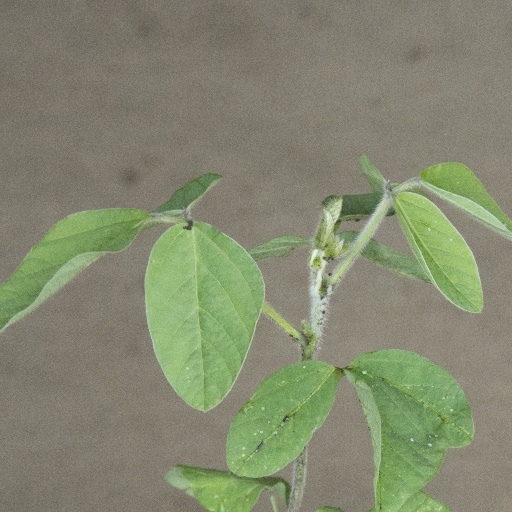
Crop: soybean